Jovan Kirovski

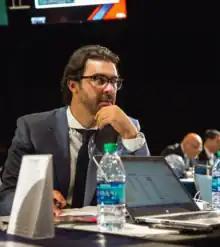
Kirovski with LA Galaxy at the MLS SuperDraft in 2017

Jovan Kirovski (born March 18, 1976) is an American former soccer player who is the former technical director for the Los Angeles Galaxy in Major League Soccer. Kirovski is the first American to win the UEFA Champions League (with Borussia Dortmund although he did not play in the final) and the first to score in a Champions League match. He has won an MLS Cup championship as a player, assistant coach, and technical director.